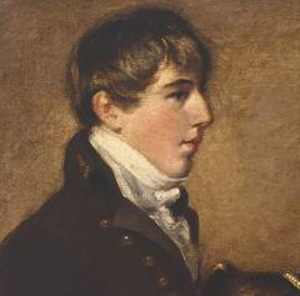
George Wilson Bridges, né le 6 juillet 1788 à Lawford en Essex et mort en 1863, est un clerc anglican, écrivain-voyageur, et pionnier de la photographie.